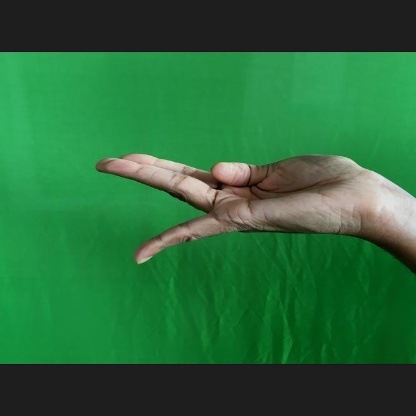
Mudra: Chaturam